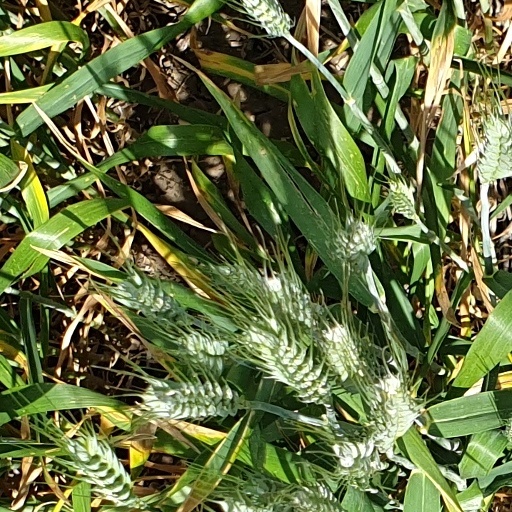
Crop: wheat